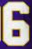
Number: 6